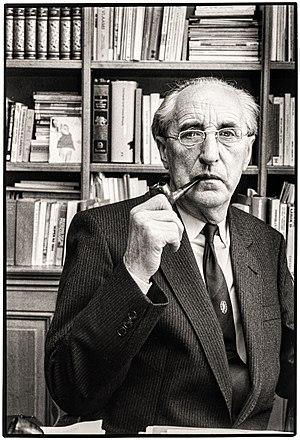
Joannes Josephus Verroken, surnommé Jan, né à Melden le 30 janvier 1917 et mort à Muizen le 24 juillet 2020, est un politicien belge.